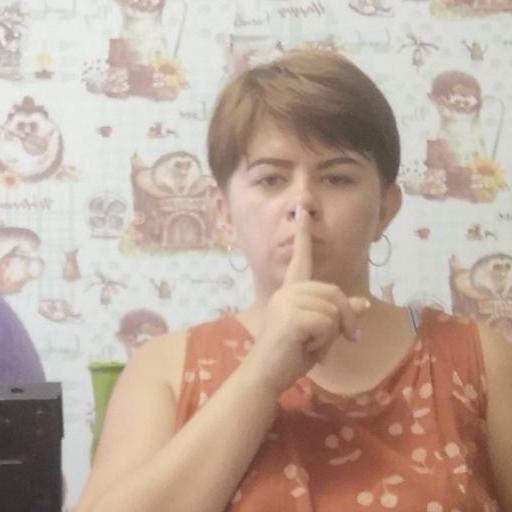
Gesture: mute